Scrap Iron Flotilla

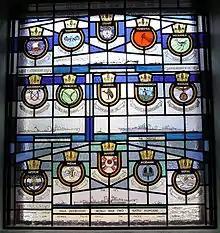

The Scrap Iron Flotilla was an Australian destroyer group that operated in the Mediterranean and Pacific during World War II. The name was bestowed upon the group by Nazi Propaganda Minister Joseph Goebbels.